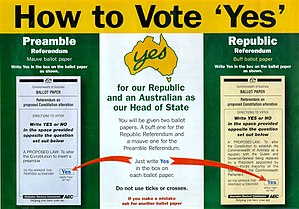
Folkeafstemningen om republik i Australien
En vejledning til, hvordan man stemmer "ja".
Folkeafstemningen om republik i Australien fandt sted lørdag den 6. november 1999. I afstemningen, der blev udskrevet 12. august samme år, blev australierne spurgt, om de ønskede at erstatte den britiske monark som statsoverhoved for Australien med en præsident. Forslaget endte med at blive stemt ned med 54,22% af stemmerne mod 44,87% af stemmerne. Der var stemmepligt i forbindelse med afstemningen.